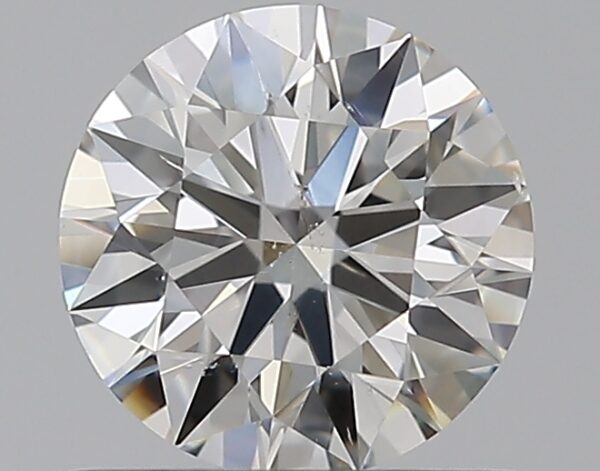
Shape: round
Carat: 0.7
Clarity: SI1
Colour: J
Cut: EX
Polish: EX
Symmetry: EX
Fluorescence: F
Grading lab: GIA
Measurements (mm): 5.7 x 5.74 x 3.52